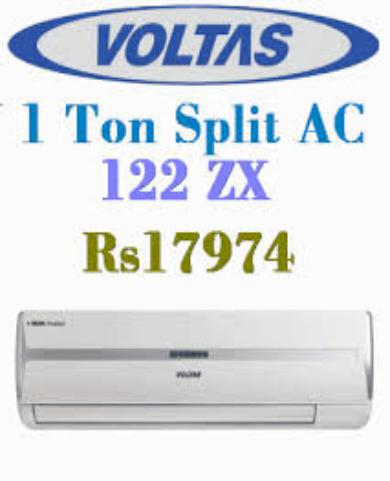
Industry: Electronic